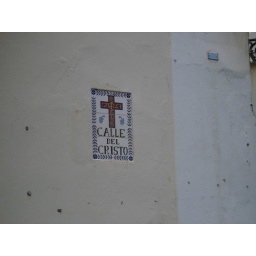
many of the streets in Old San Juan have tile signs like this one buildings